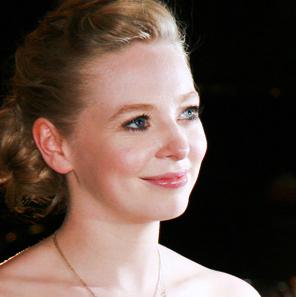
Age: 20